Thaïs (1917 Italian film)

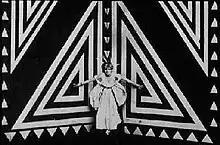
A scene from the movie

Thaïs is a 1917 Italian silent film directed by Anton Giulio Bragaglia. The movie is the sole surviving Italian Futurist film, and currently kept at the Cinémathèque Française. It is not based on the novel of the same name by Anatole France.